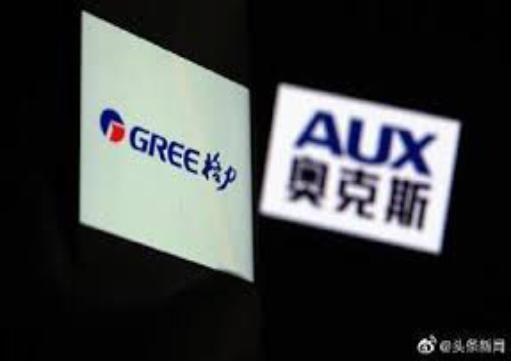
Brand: auxx-1
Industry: Electronic